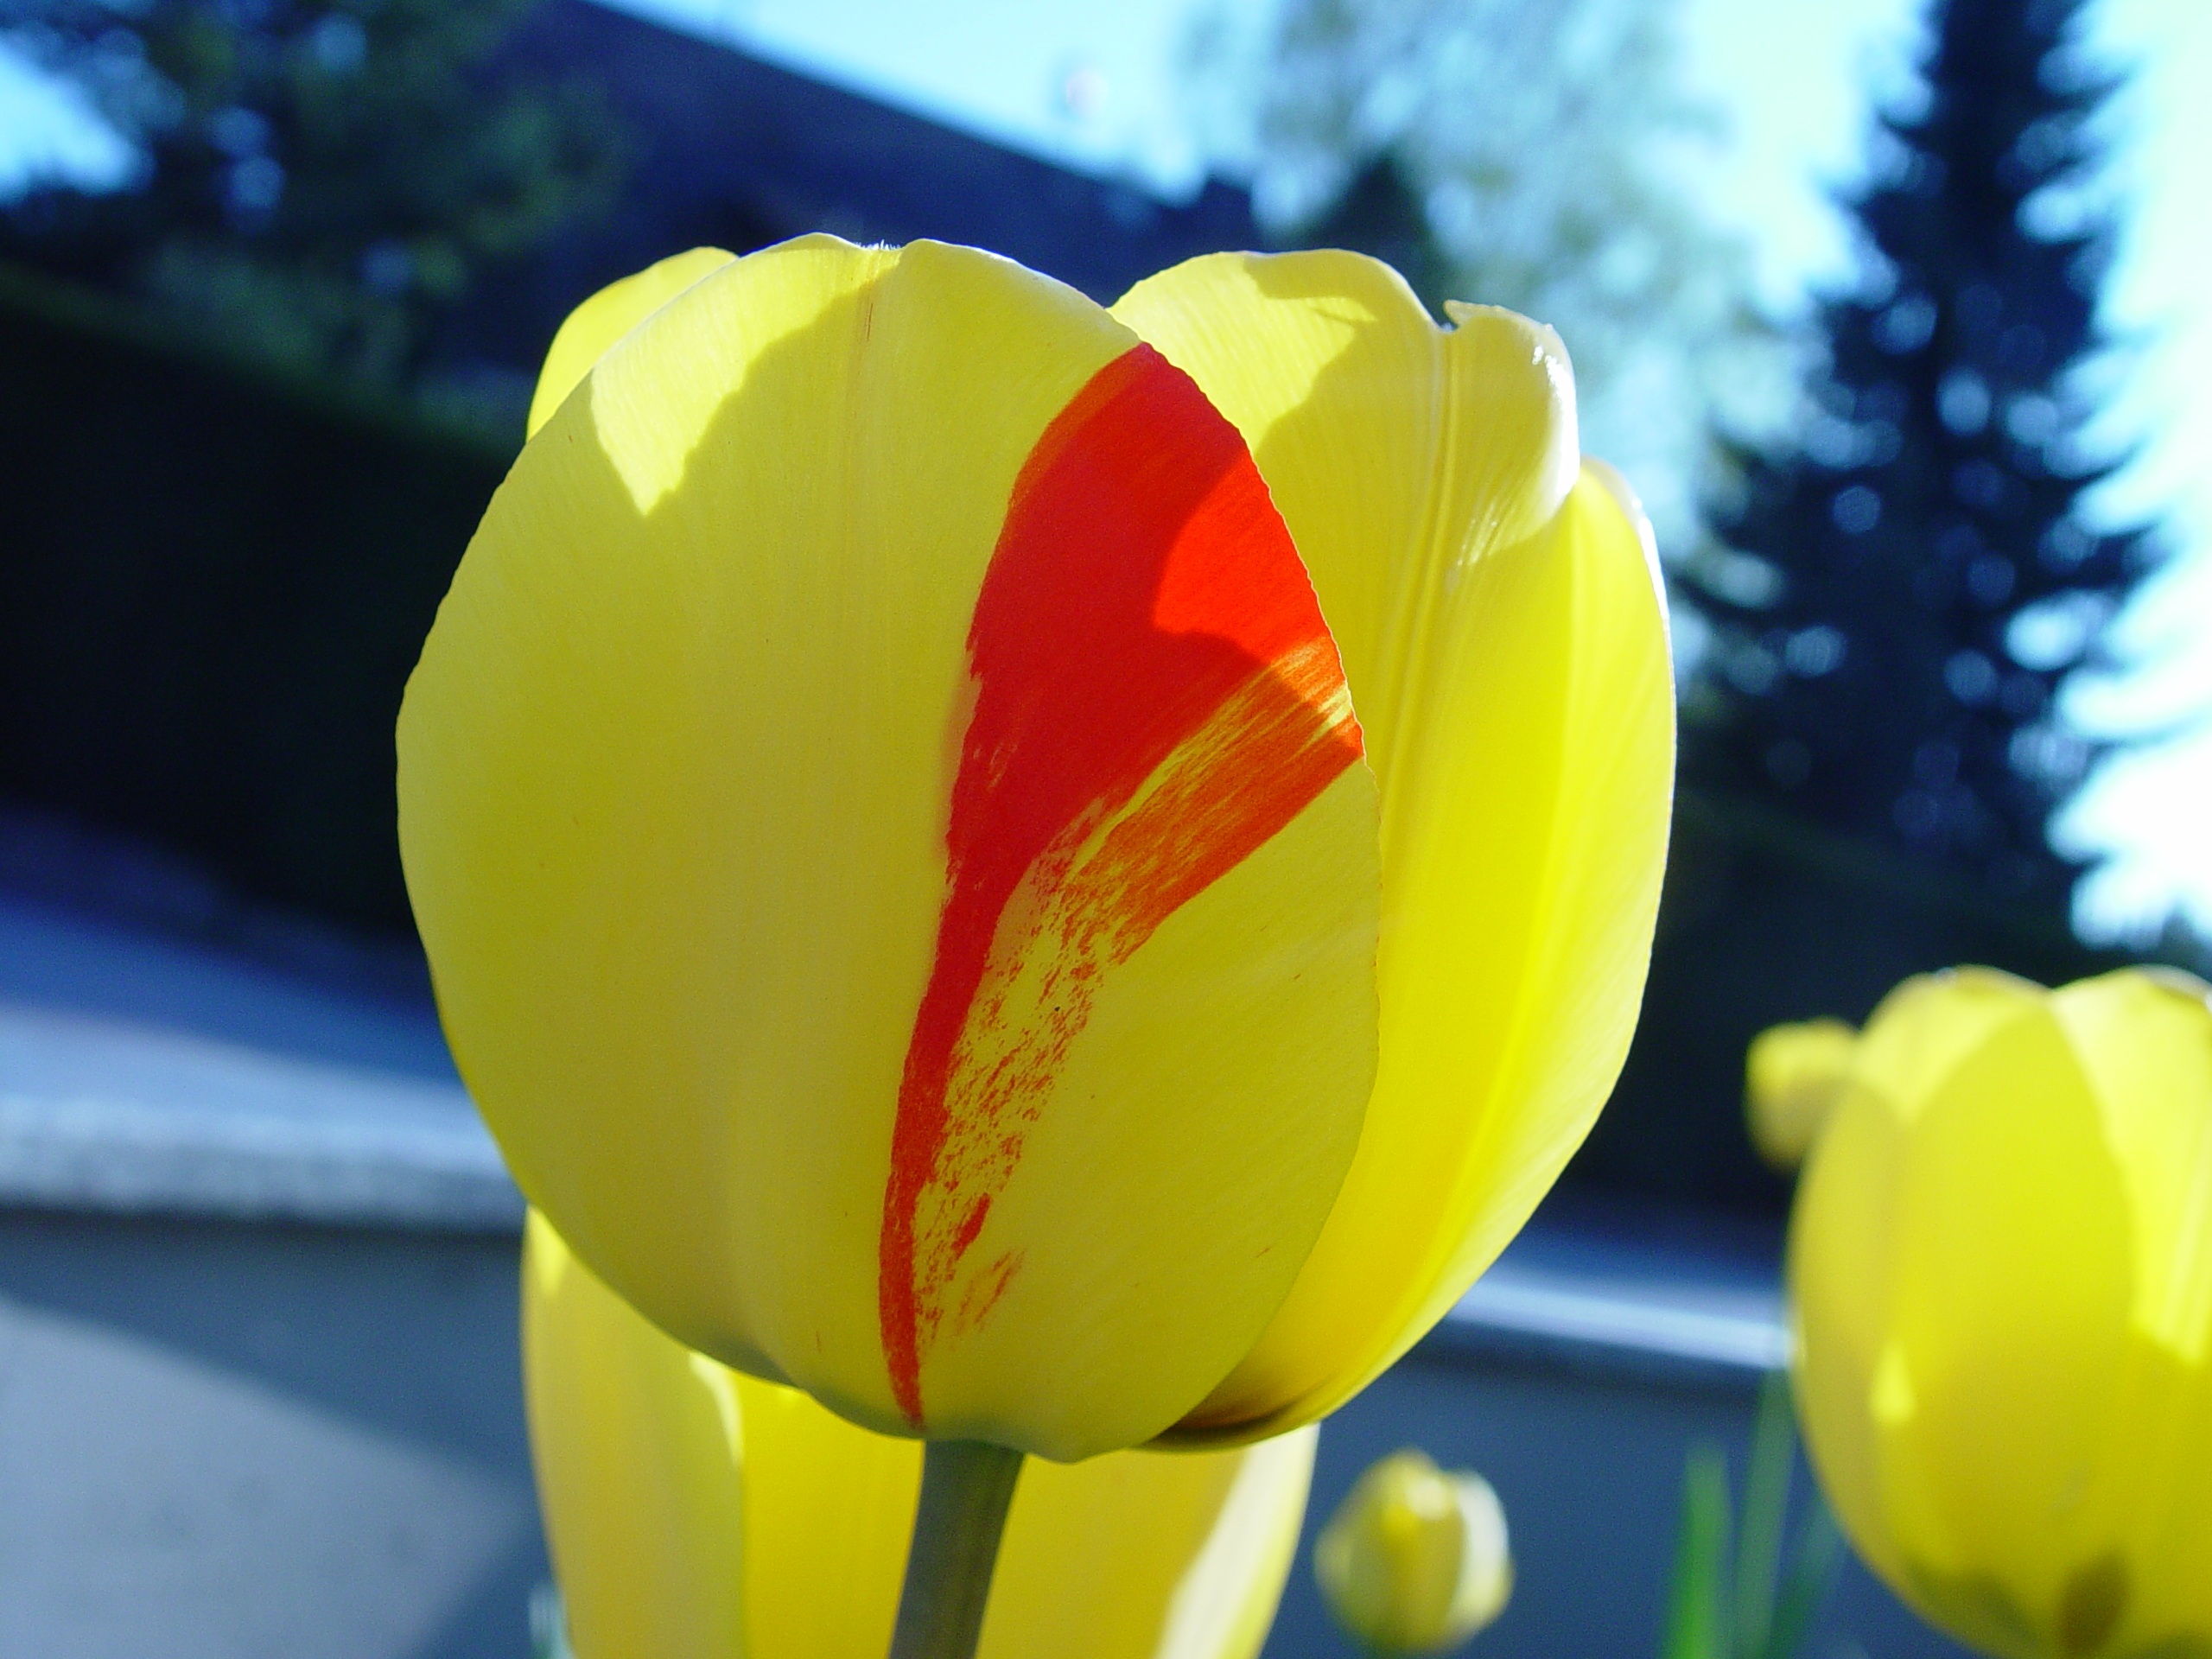
nature, blossom, plant, sun, flower, petal, bloom, summer, tulip, yellow, macro photography, flowering plant, lily family, land plant